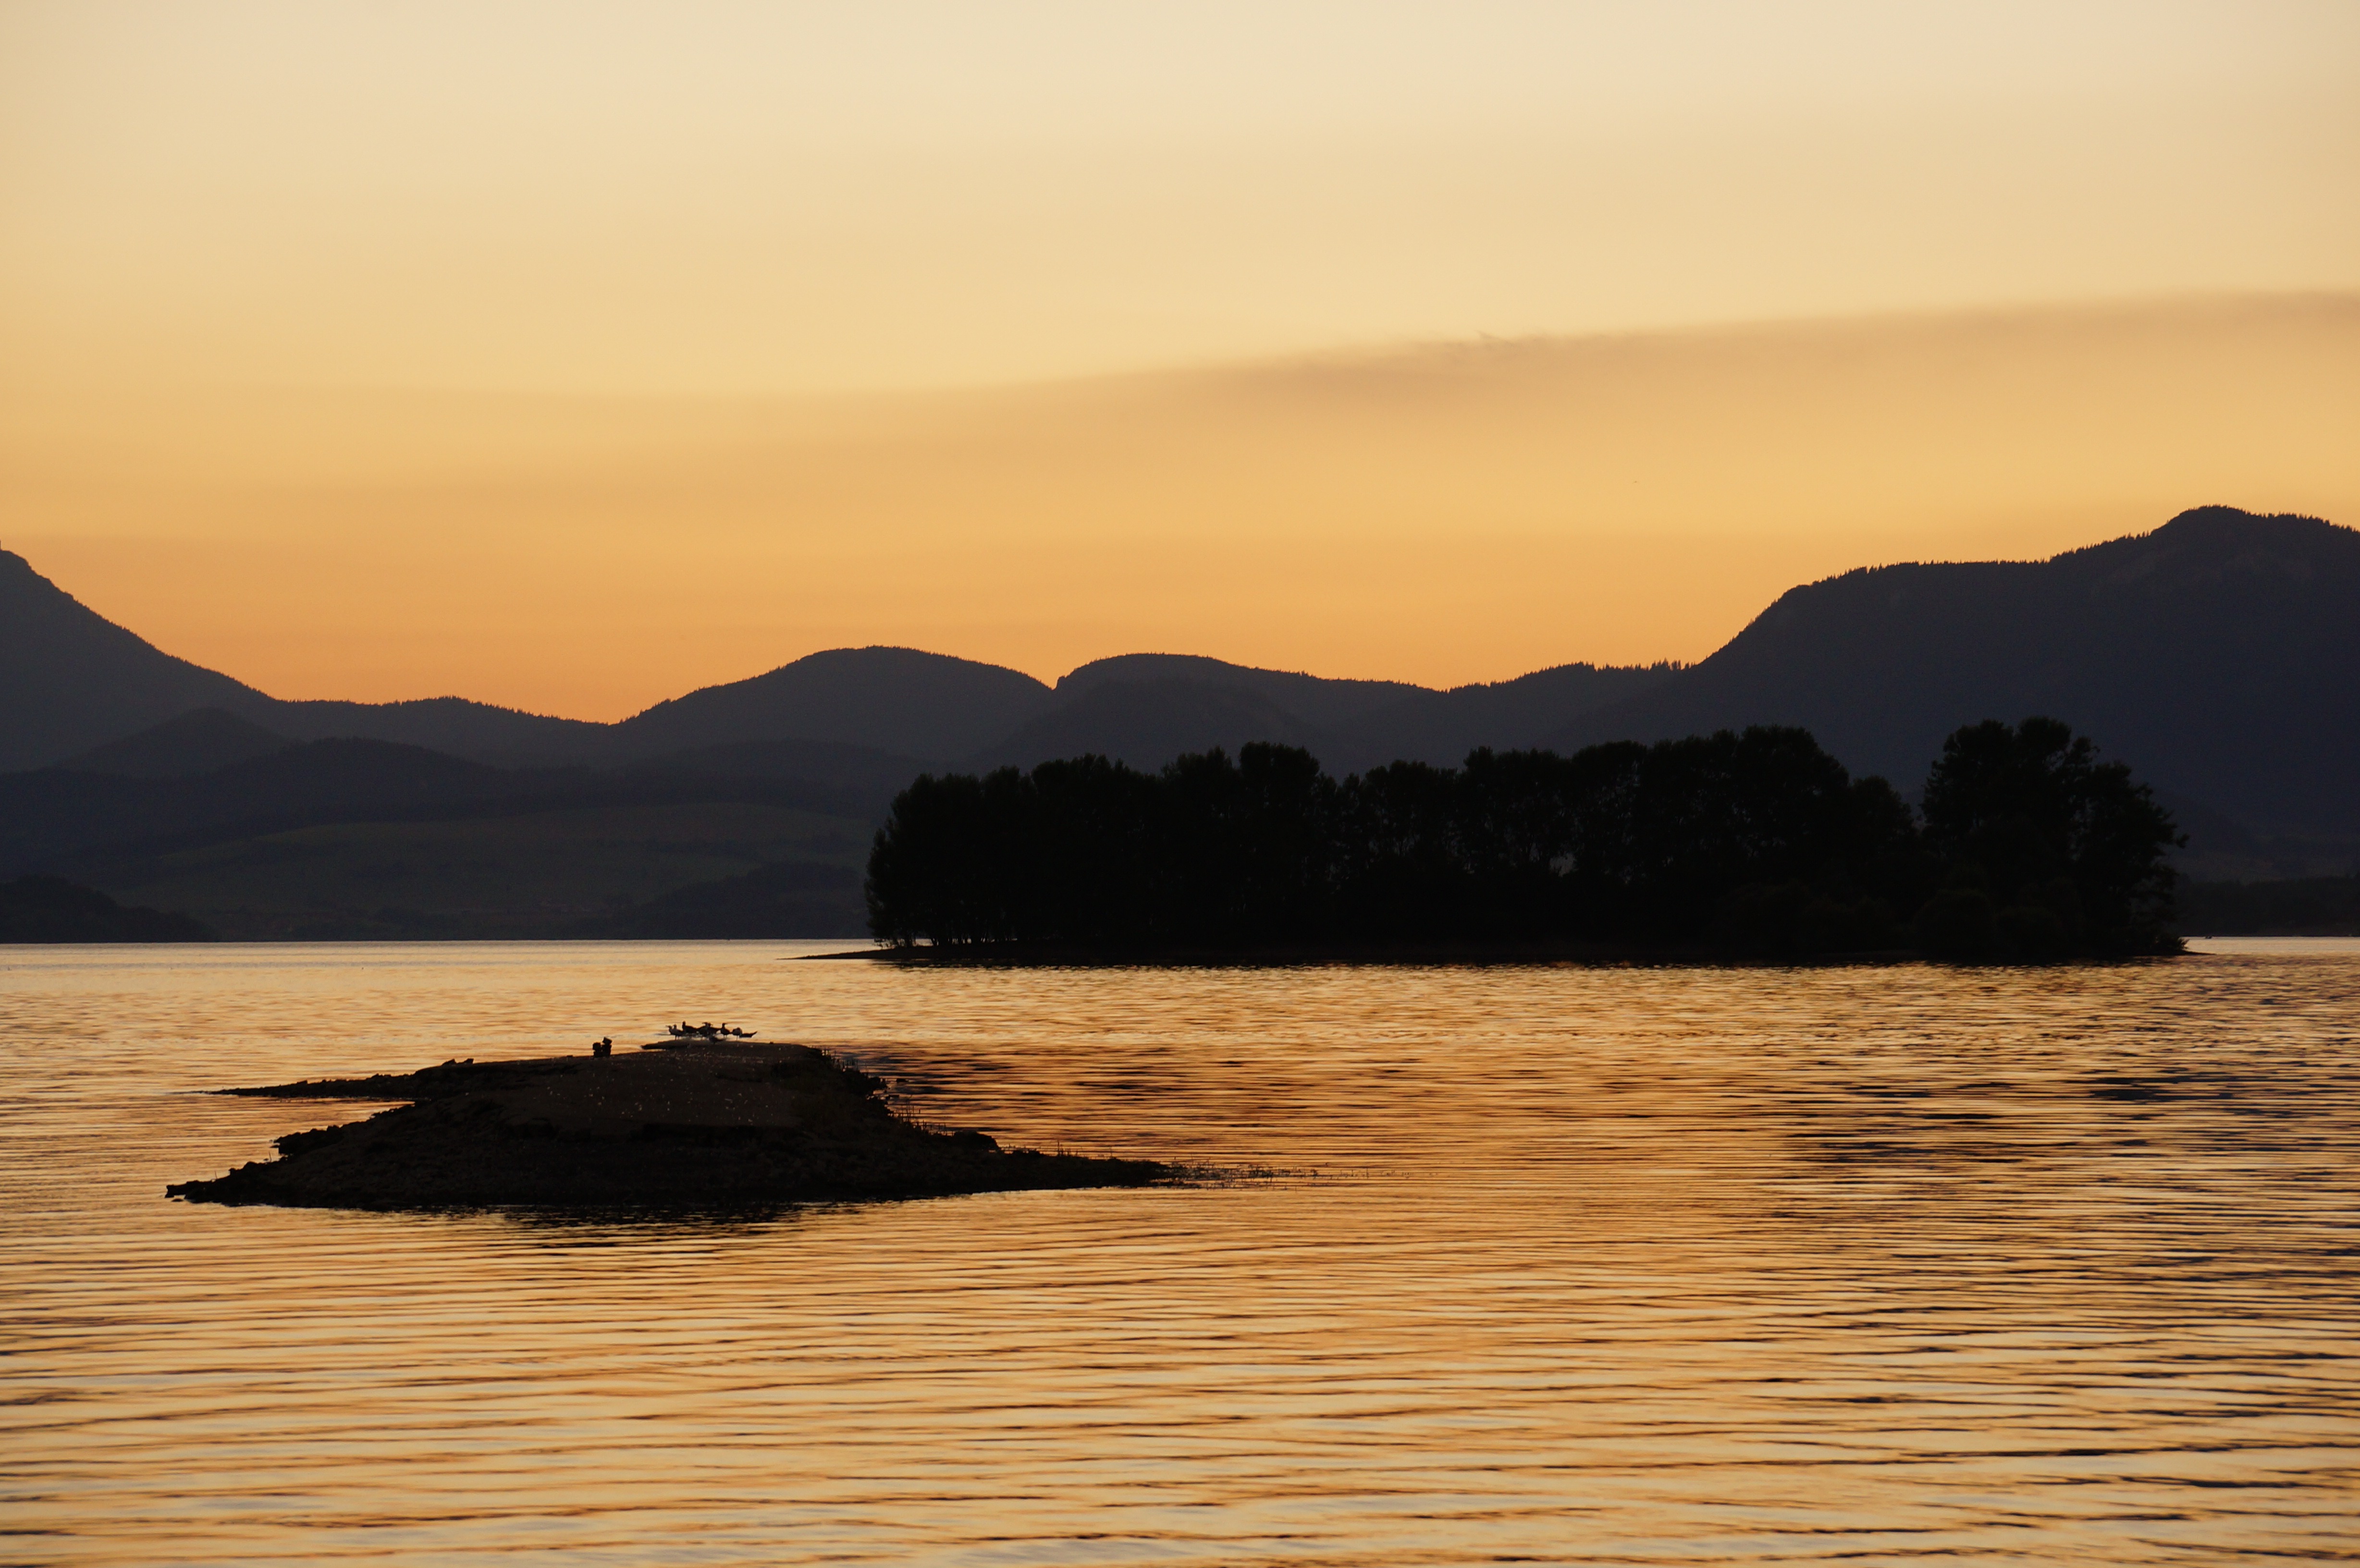
sea, coast, water, horizon, sunrise, sunset, morning, shore, lake, dawn, river, dusk, evening, reflection, bay, loch, afterglow